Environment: real
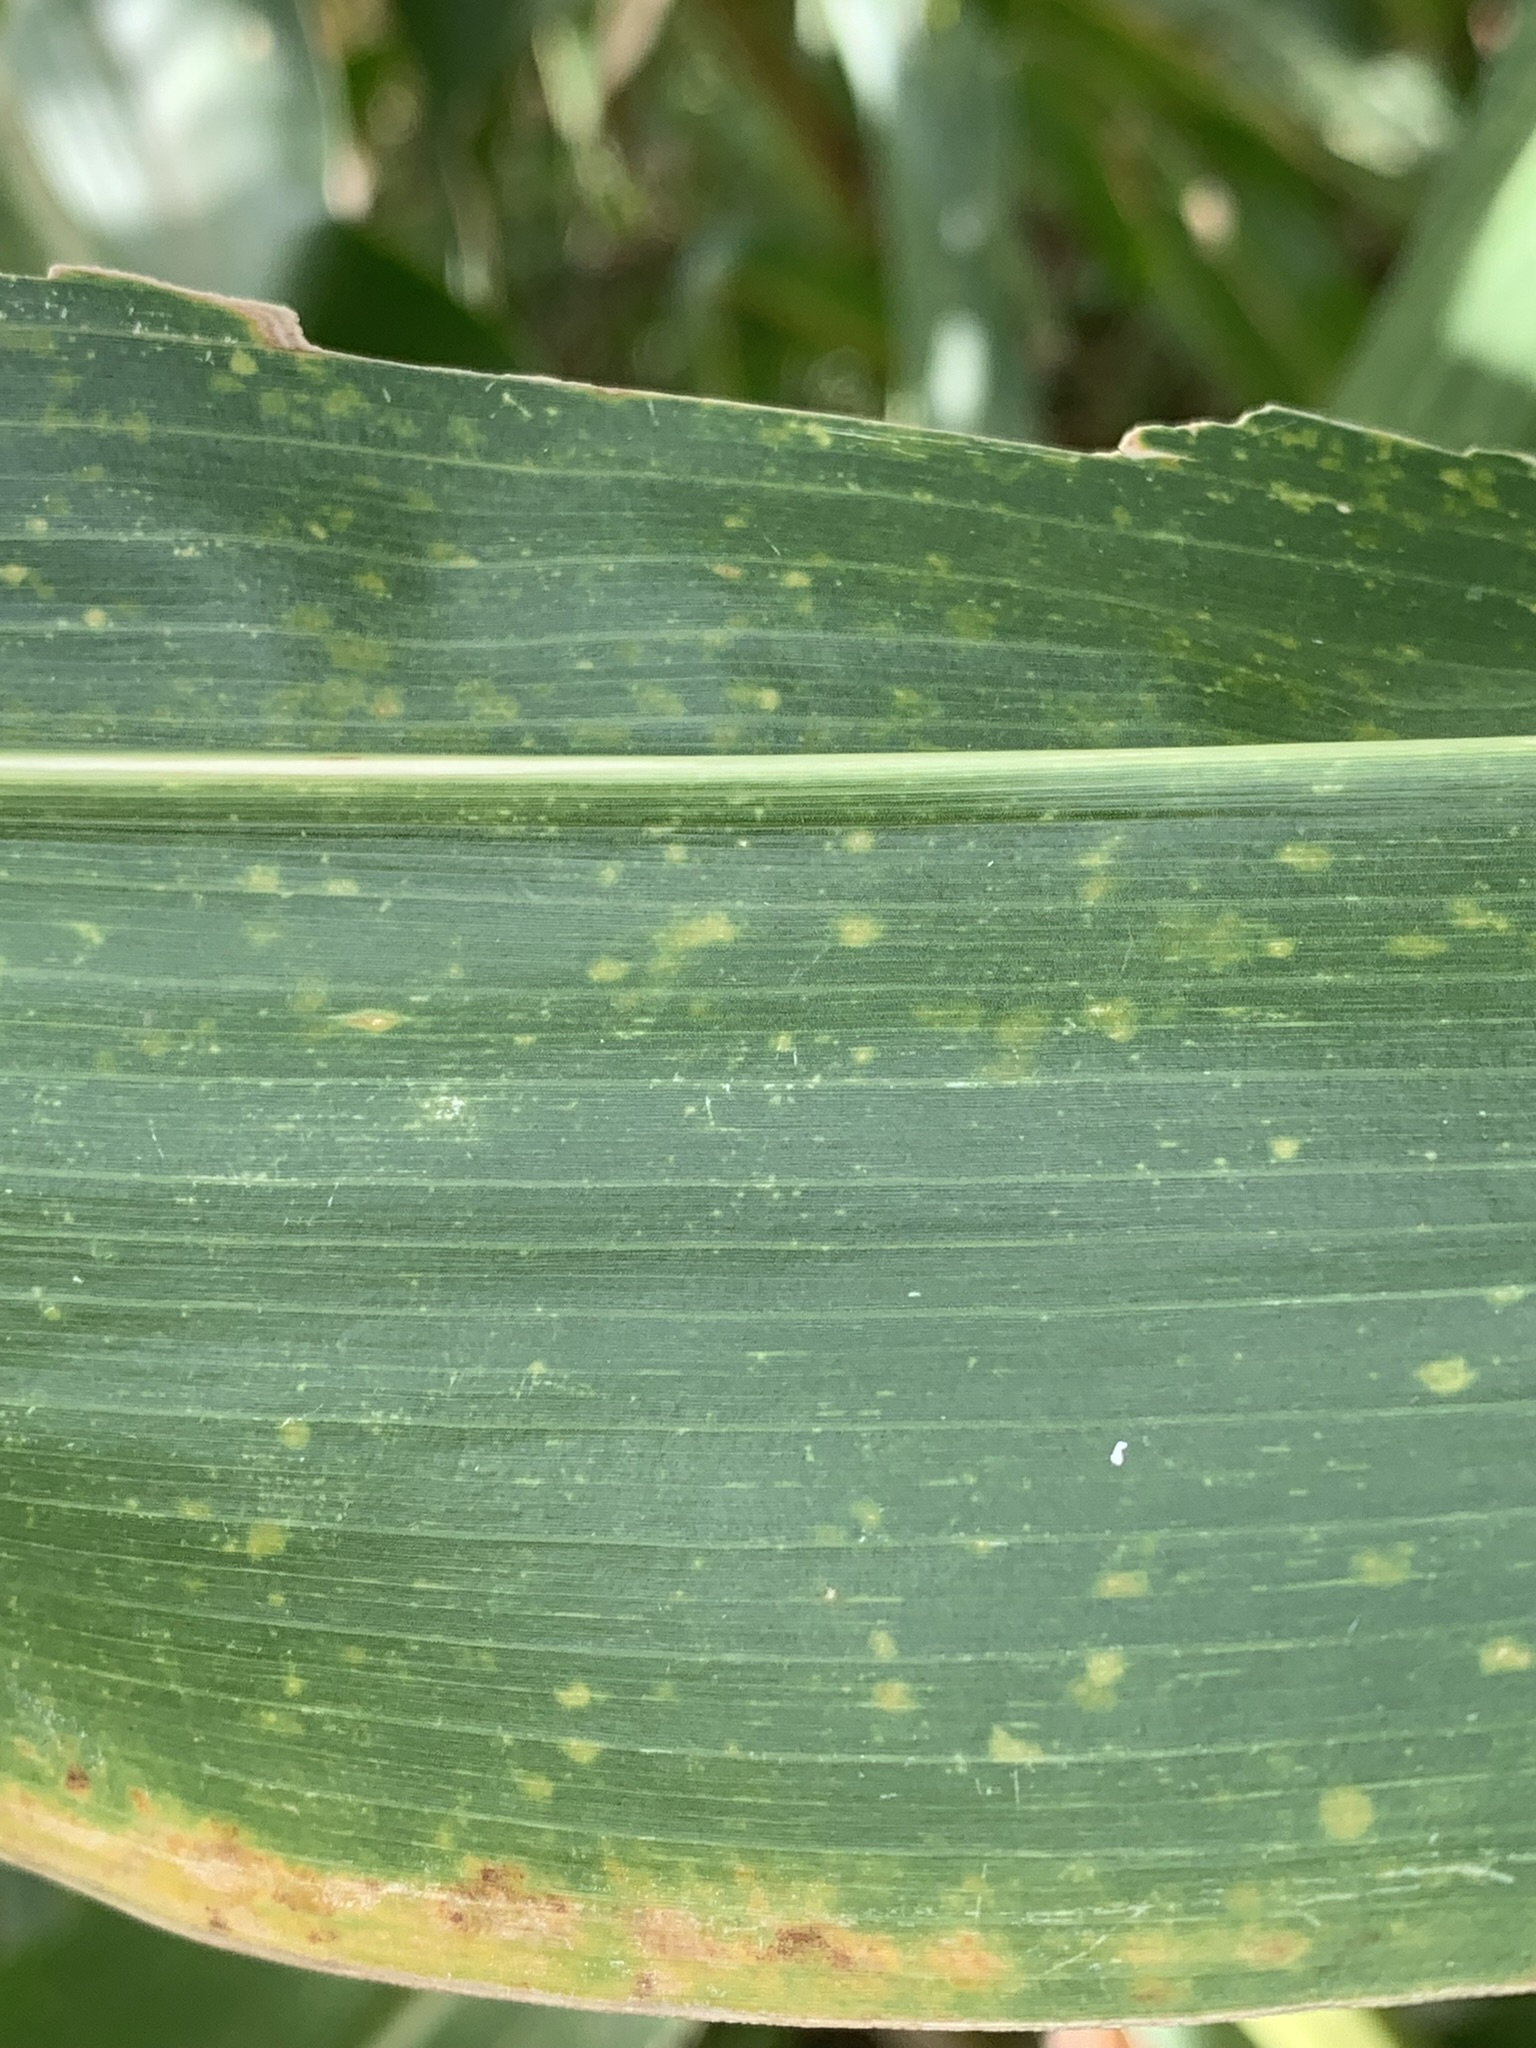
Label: lethal_necrosis